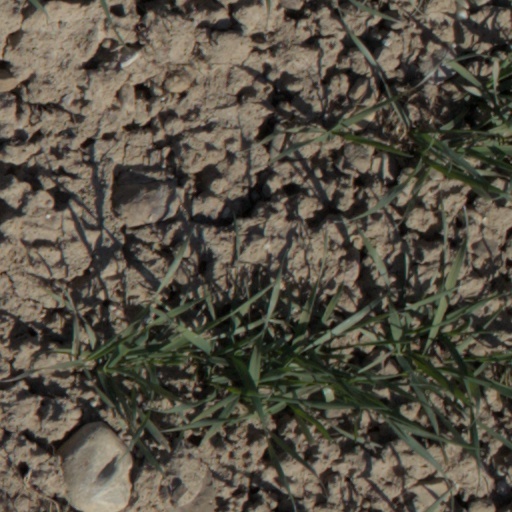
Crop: wheat